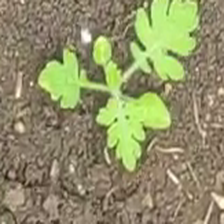
Weed species: Gajar_gavat_(Parthenium hysterophorus)